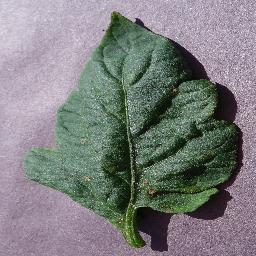
Label: Tomato___Target_Spot